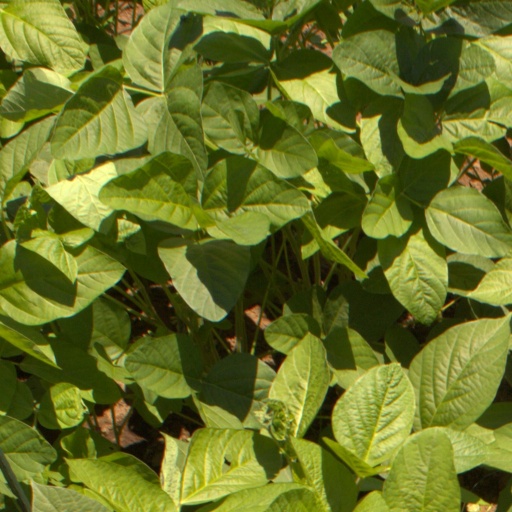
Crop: soybean